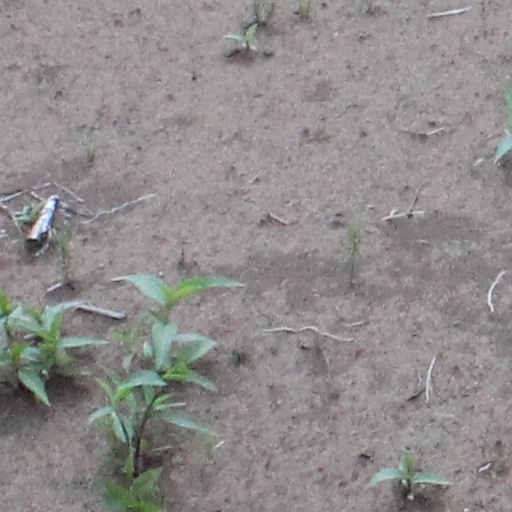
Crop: wheat